Hetaira

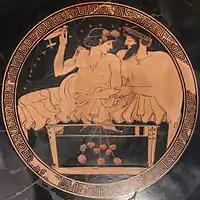
Greek and her client, approx. 430 BC. The fact that she is on the couch with him is telling, as wives were not allowed into the symposium.

A ', Latinized as ', was a type of highly educated female companion in ancient Greece who served as an artist, entertainer, and conversationalist. Historians have often classed them as courtesans, but the extent to which they were sex workers is a matter of dispute.